Bad Golf Made Easier

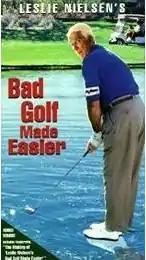
VHS cover

Bad Golf Made Easier is a 1993 33-minute video by actor Leslie Nielsen. It is a parody of golf and other golf videos and books. It demonstrates many humorous bad golf swings, and a slogan found in it is: "I don't play golf to feel bad; I play bad golf but feel good!" In the video, many people hit the dirt out from the ground, drop their golf clubs into the water, and make other mistakes.